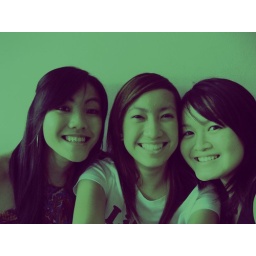
building castles in the sky